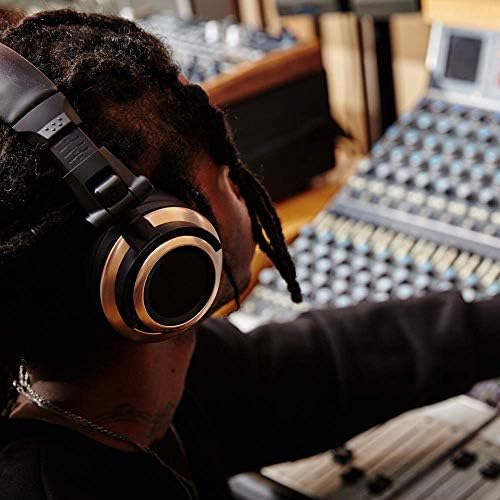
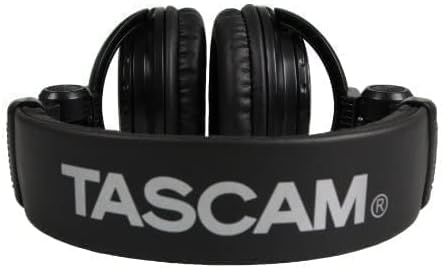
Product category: headphones
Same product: no